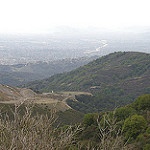
Scene: Outdoor